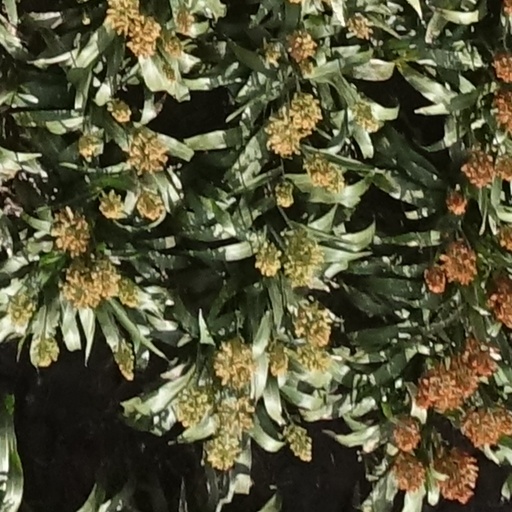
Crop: sorghum